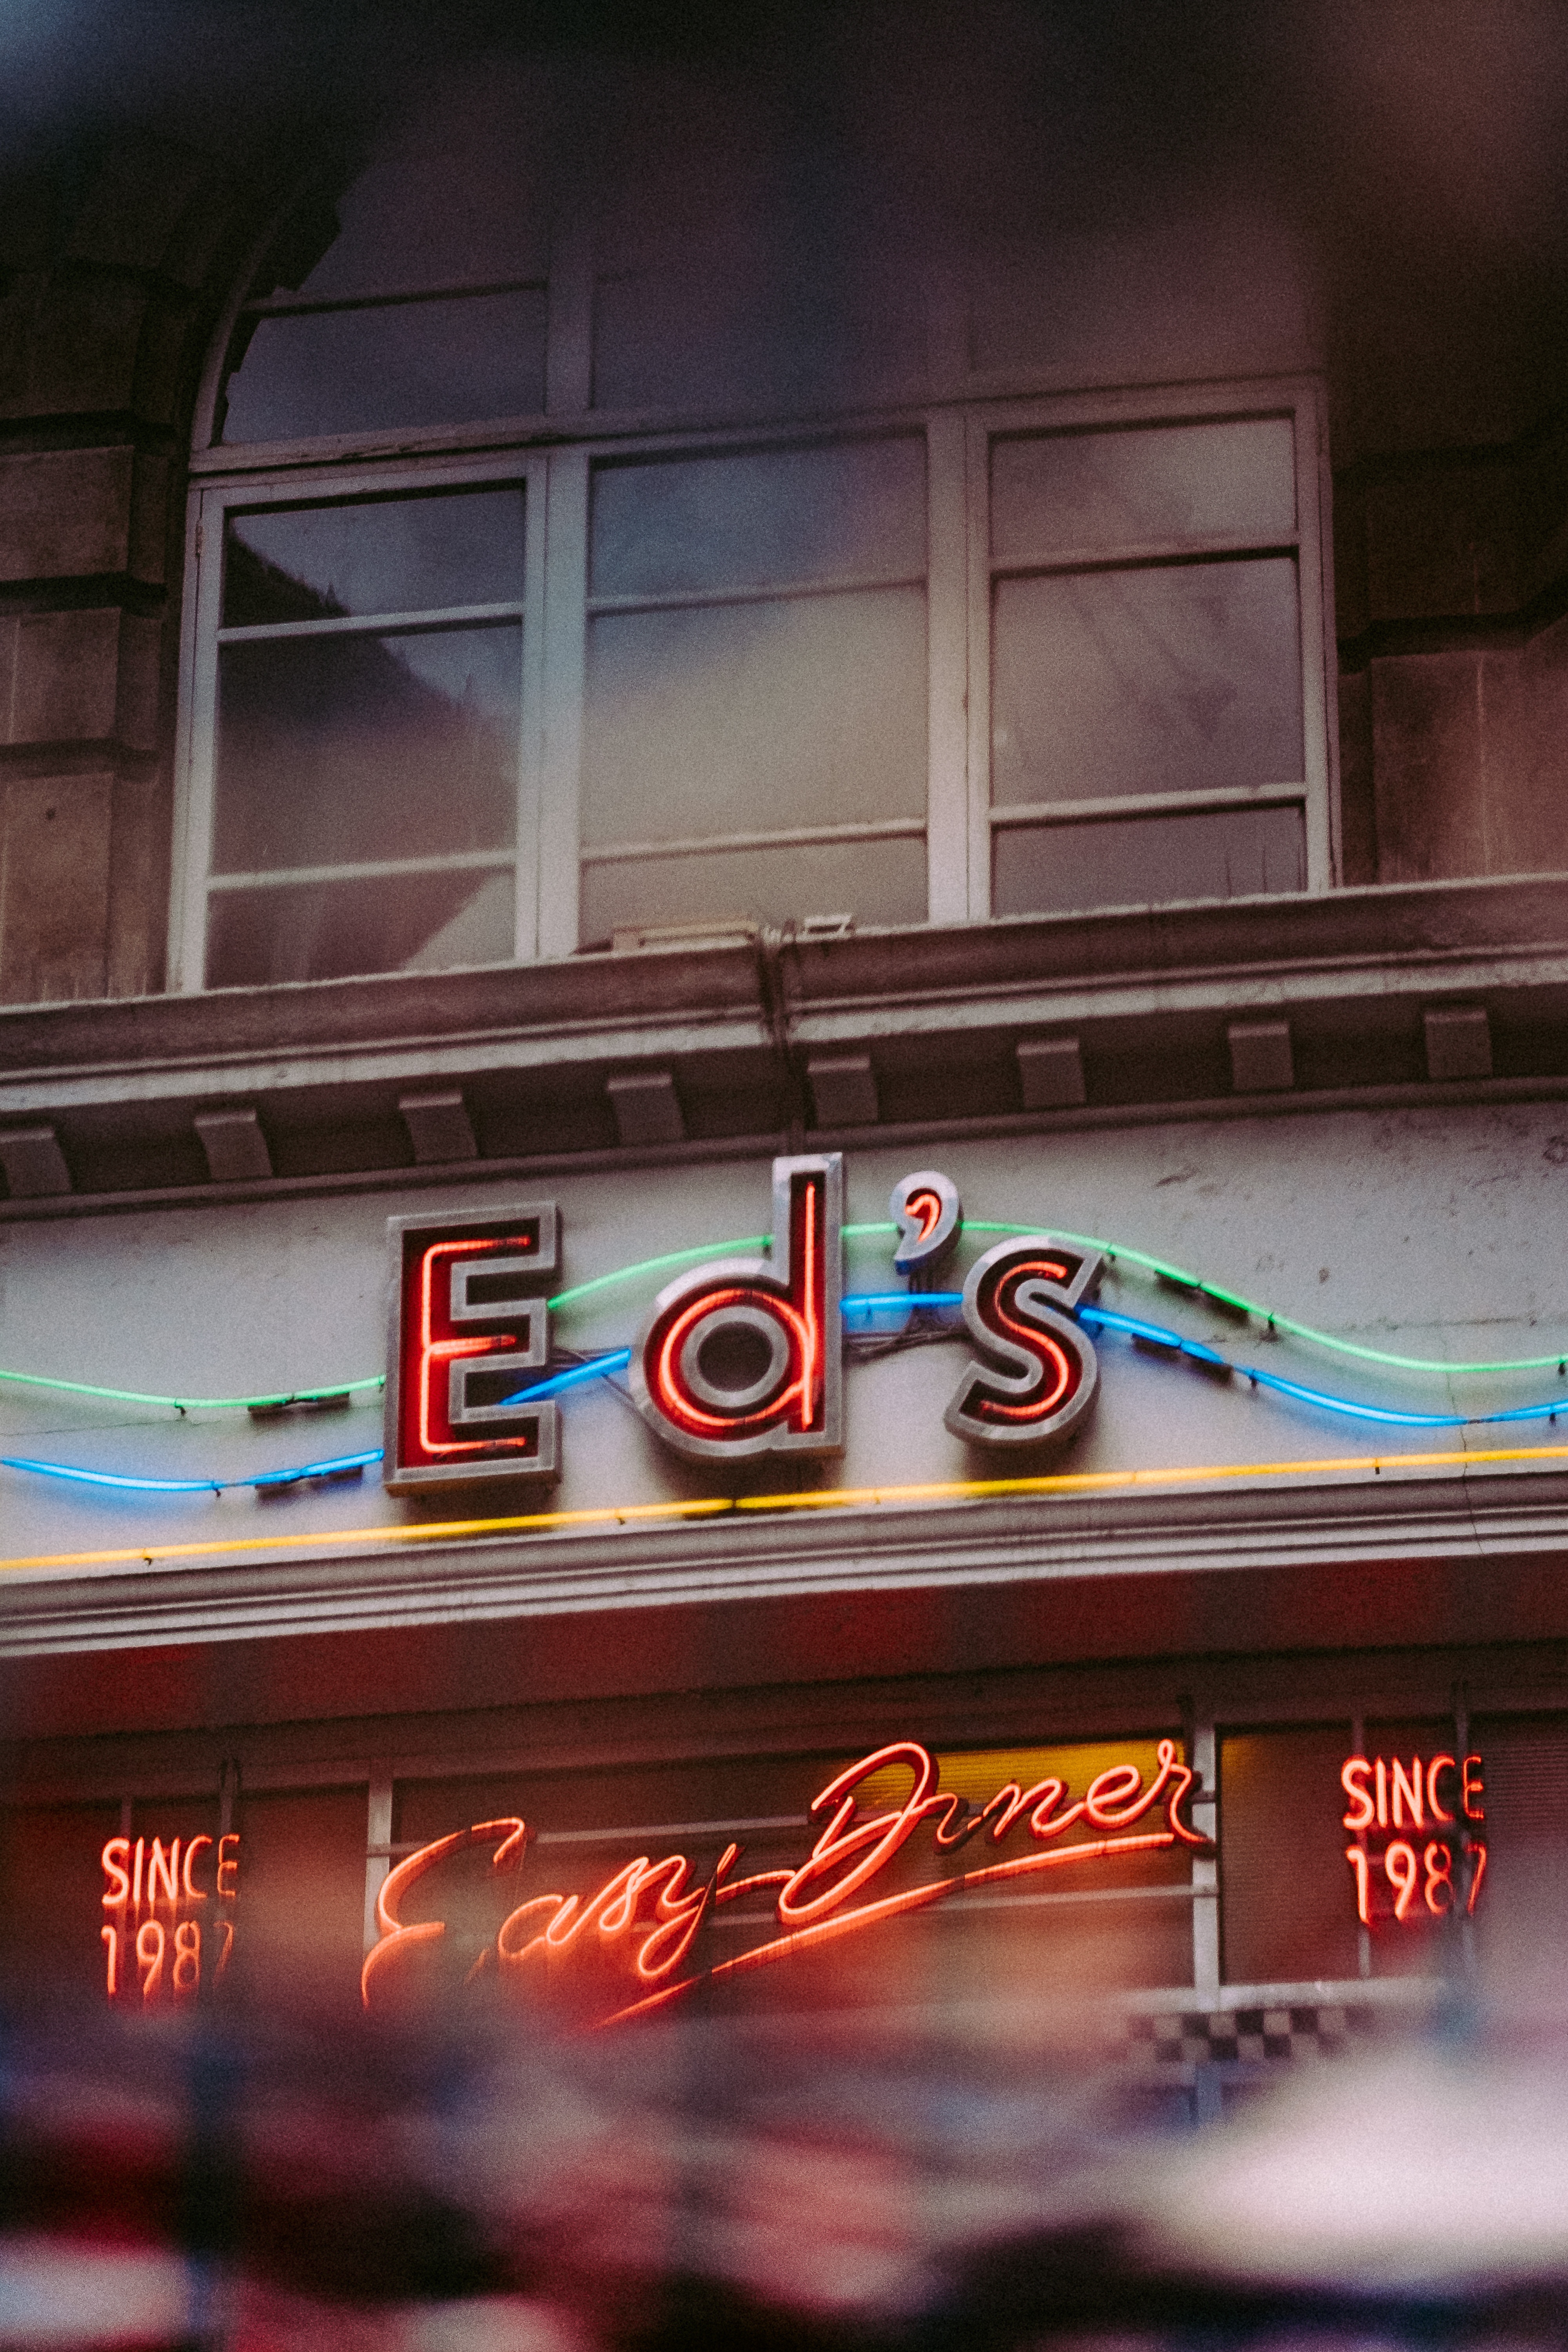
light, night, reflection, lighting, neon